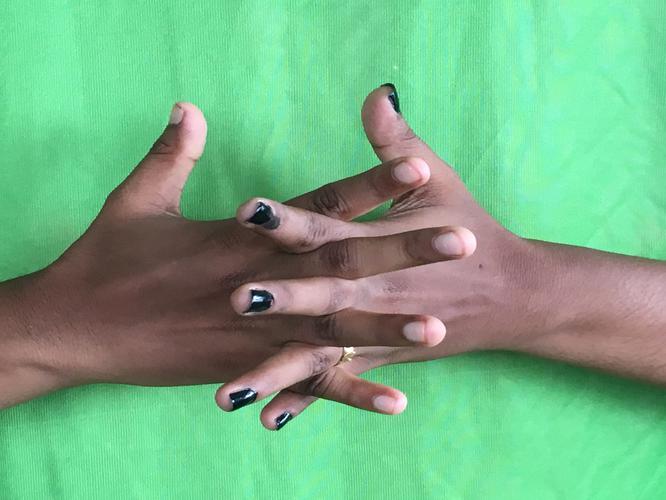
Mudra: Karkatta
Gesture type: double_hand